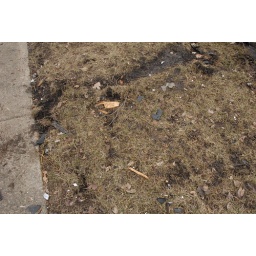
front yard damage from auto accident on 3/15/2008 at 1:41am. note plastic and glass in grass and embedded in dirt.